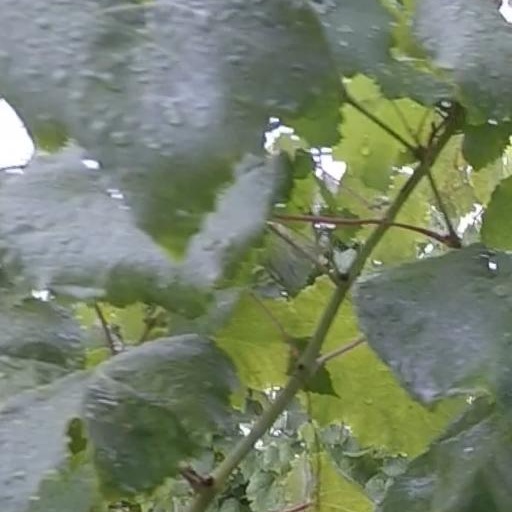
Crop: grape